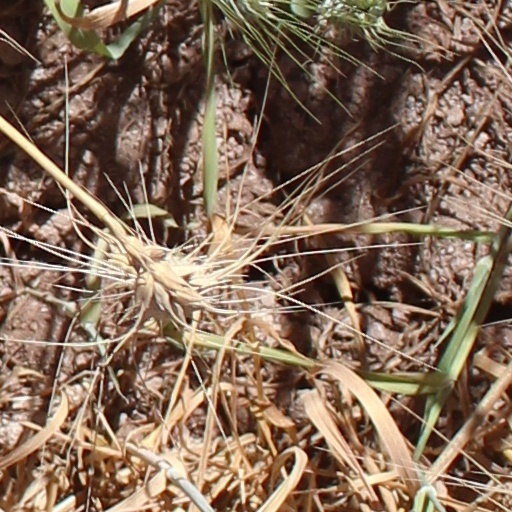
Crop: wheat